Gottifredo Palace

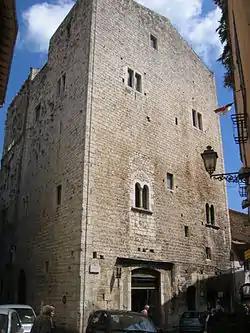
Gottifredo Palace

The Gottifredo Palace is a large medieval house in Alatri in the Lazio Region of Italy. It lies at the confluence of the main streets of Alatri at the time of the palace's construction: the first, coming from the north city gate of San Pietro; the second, from west, arrives from the ancient Via San Francesco which passes through the gate of the same name; the third from gate St Nicholas, to the east.